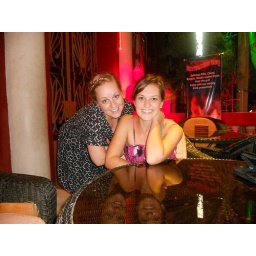
Sarah and I at the pizza bar the first night in Phnom Penh